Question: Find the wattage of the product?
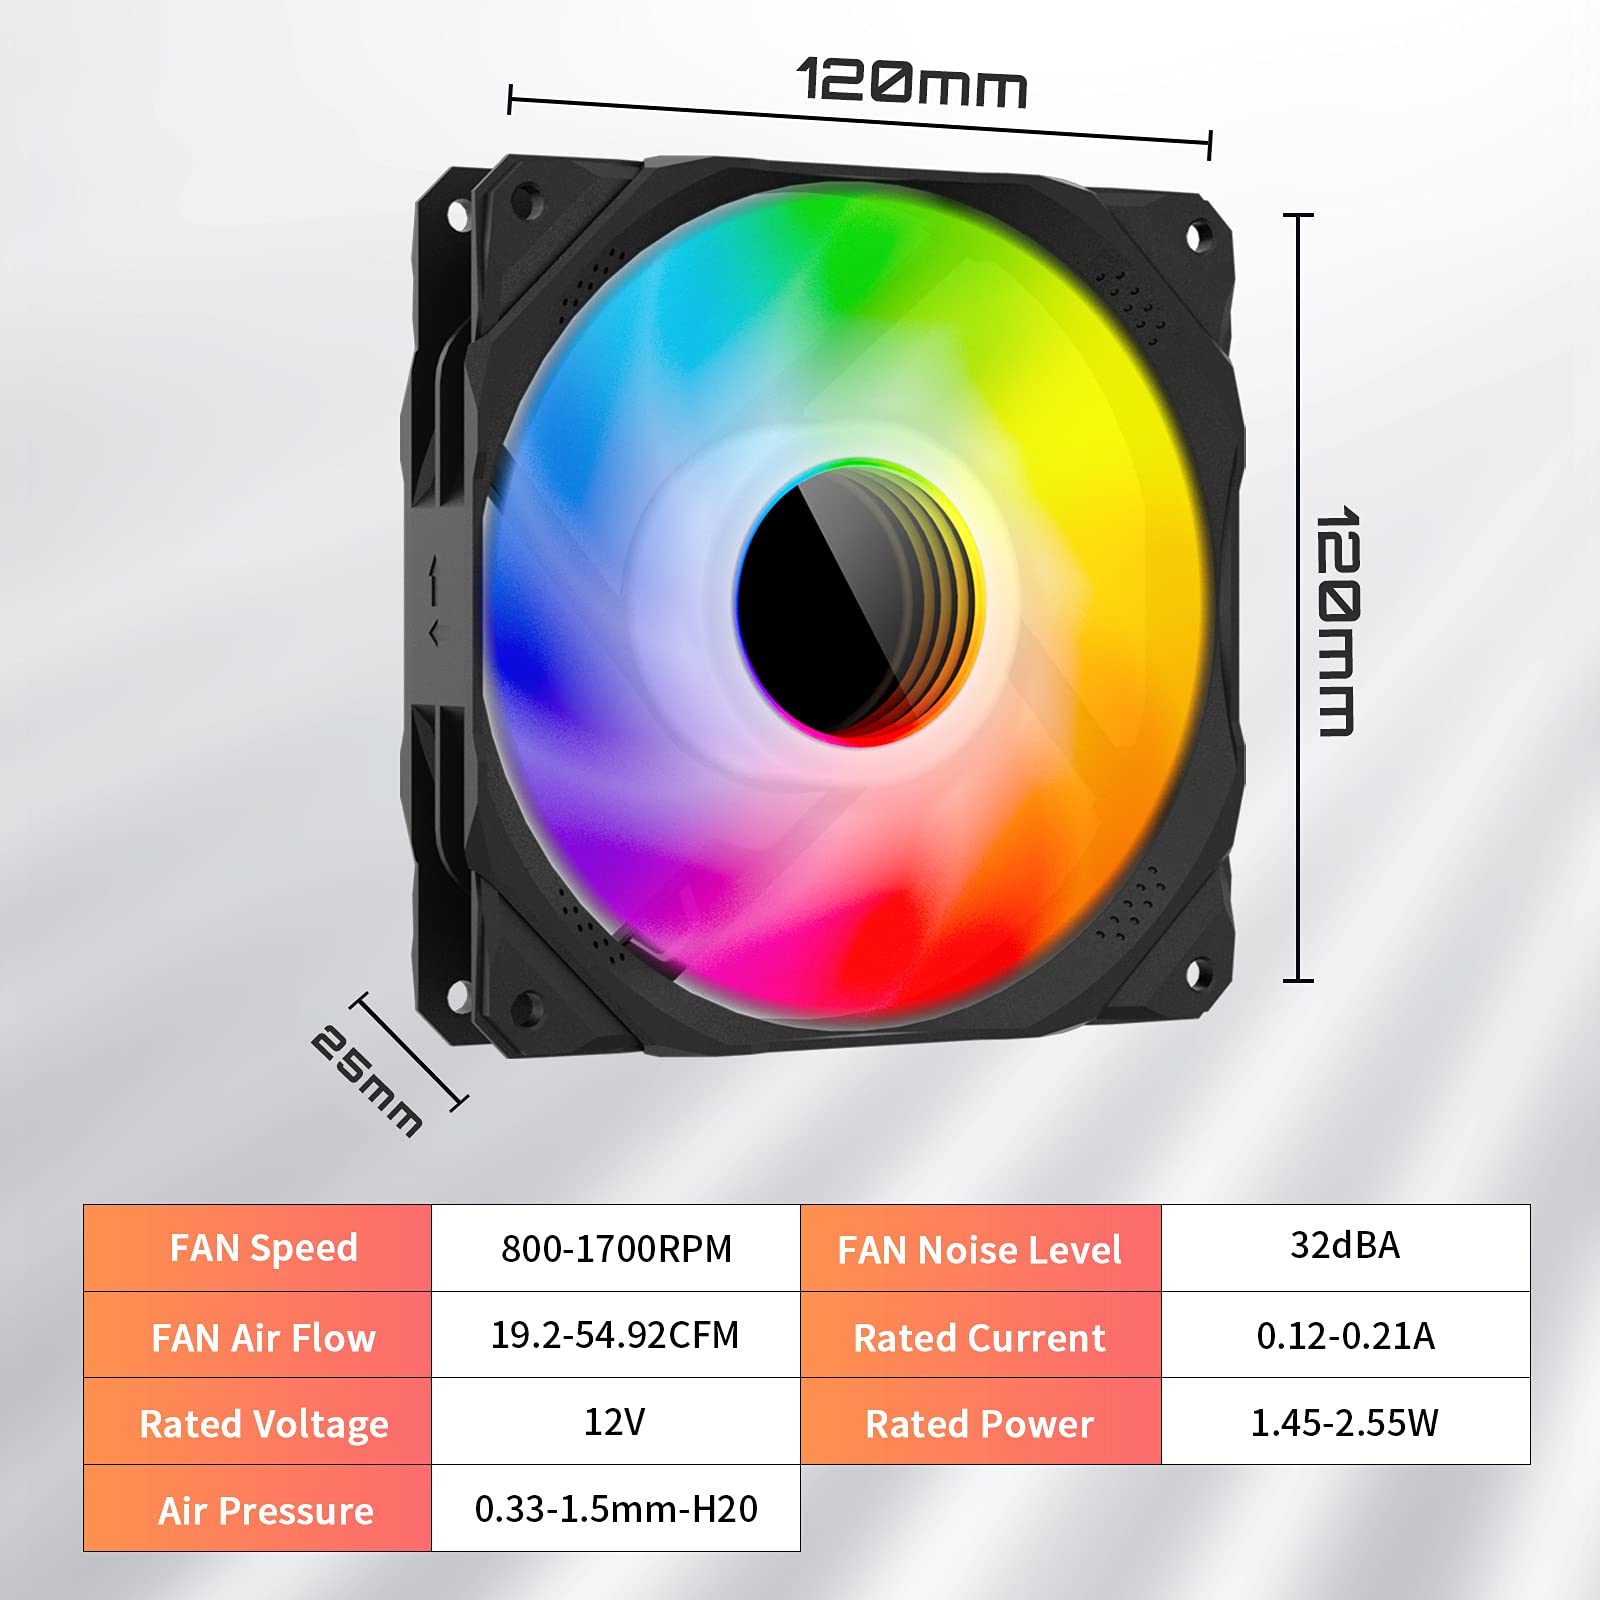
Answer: [1.45, 2.55] watt